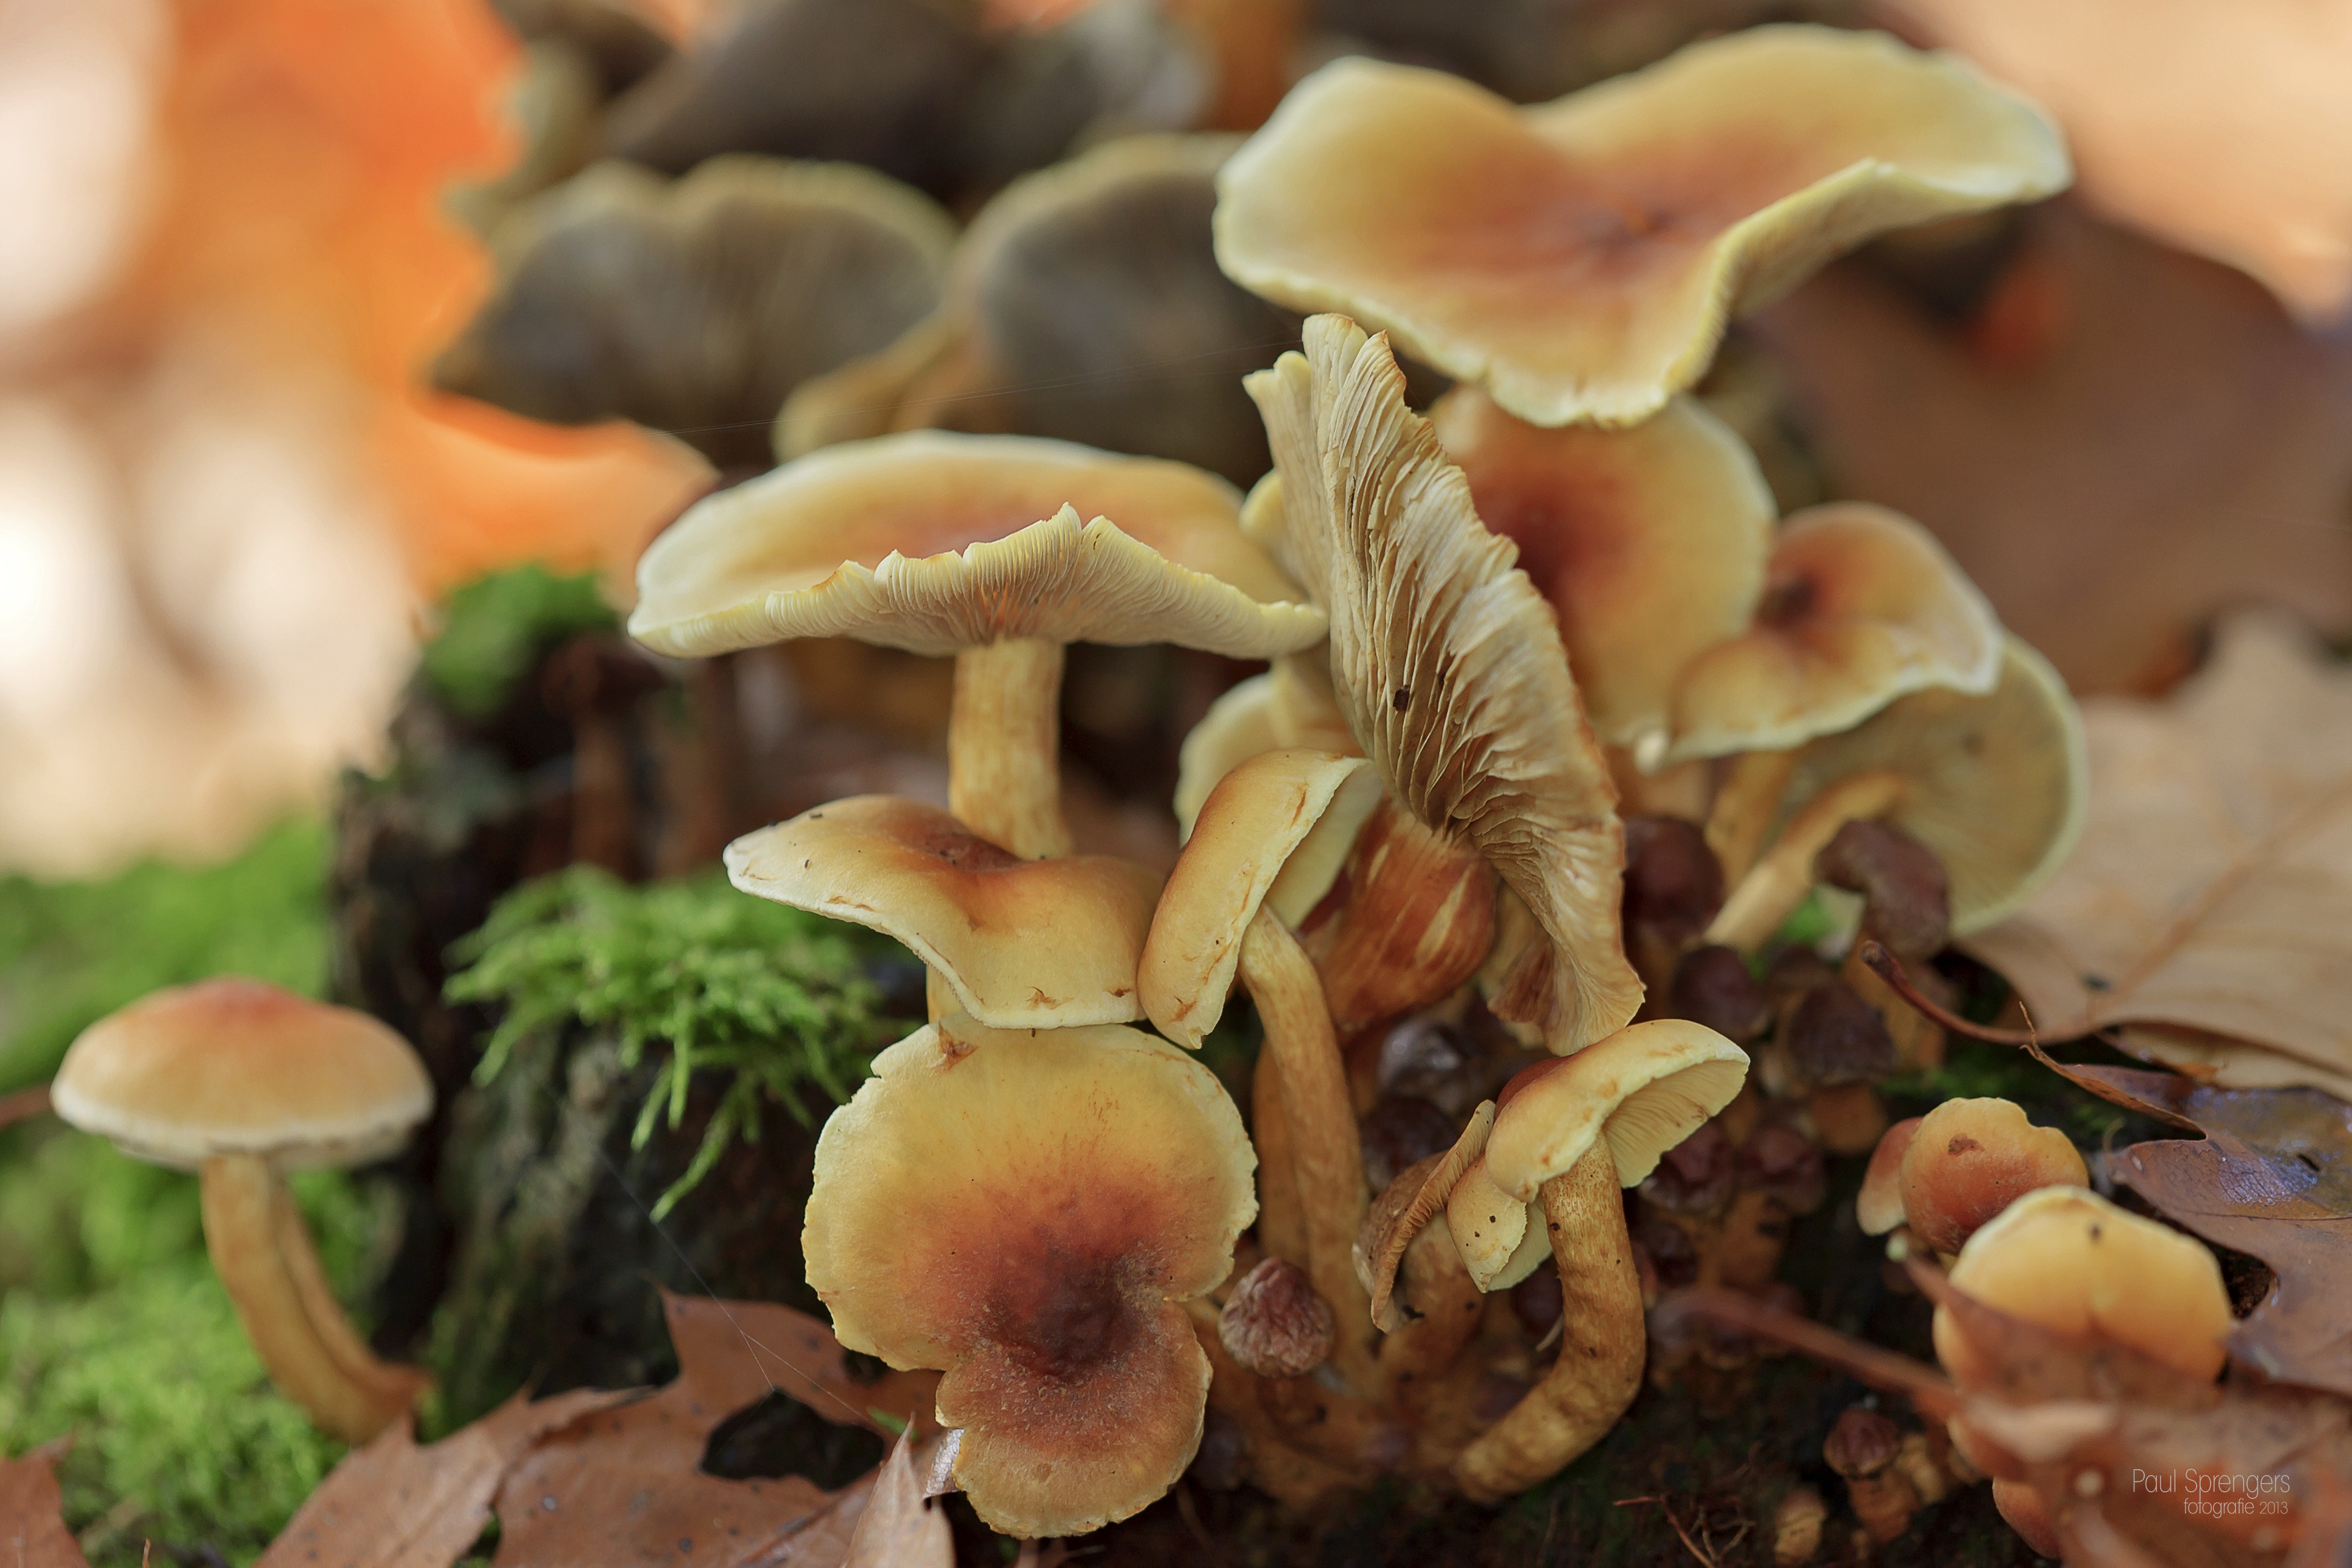
nature, forest, autumn, botany, mushroom, flora, fungus, bolete, auriculariales, pilz, agaricus, macro photography, oyster mushroom, edible mushroom, shiitake, medicinal mushroom, agaricomycetes, agaricaceae, pleurotus eryngii, auriculariaceae, auricularia, wood ear